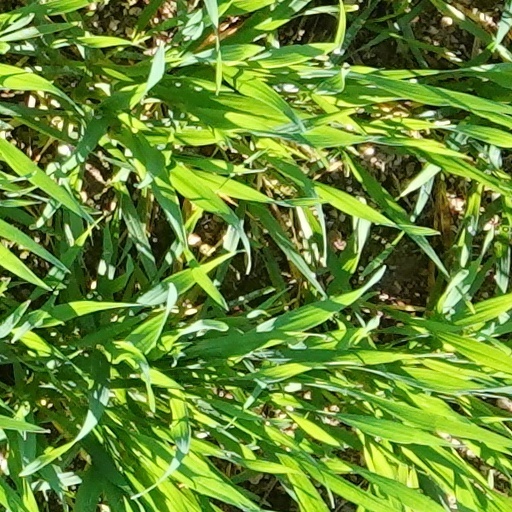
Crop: wheat